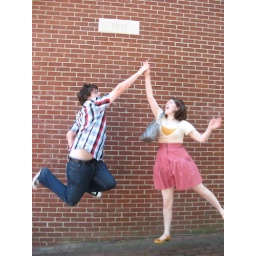
Alex likes that this building is named Beh. I lived in Groves next door to Beh.